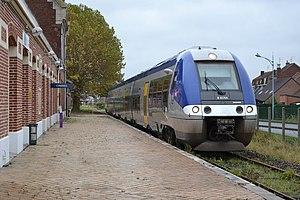
La gare de Comines (France) était une gare ferroviaire française de la ligne de La Madeleine à Comines-France, située sur le territoire de la commune de Comines, dans le département du Nord en région Hauts-de-France.